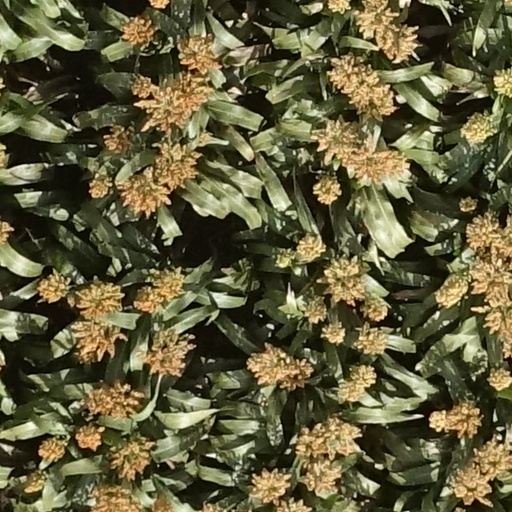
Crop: sorghum